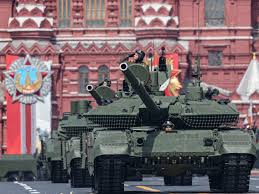
Label: Tank